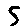
Label: 5